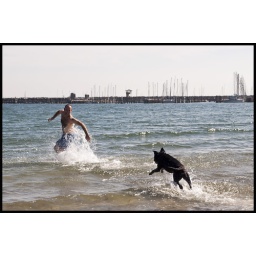
This man and his dog had loads of fun playing in the water at St Kilda.